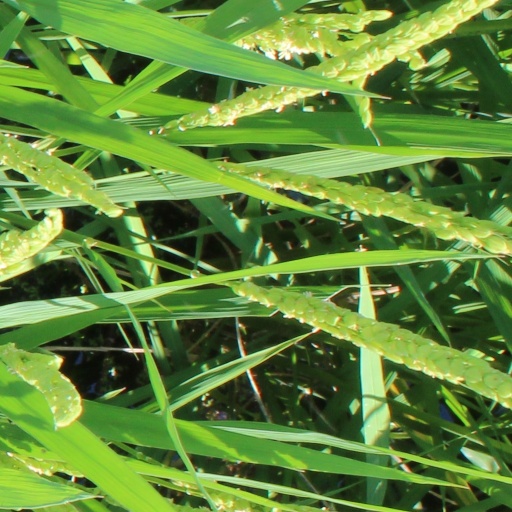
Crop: rice